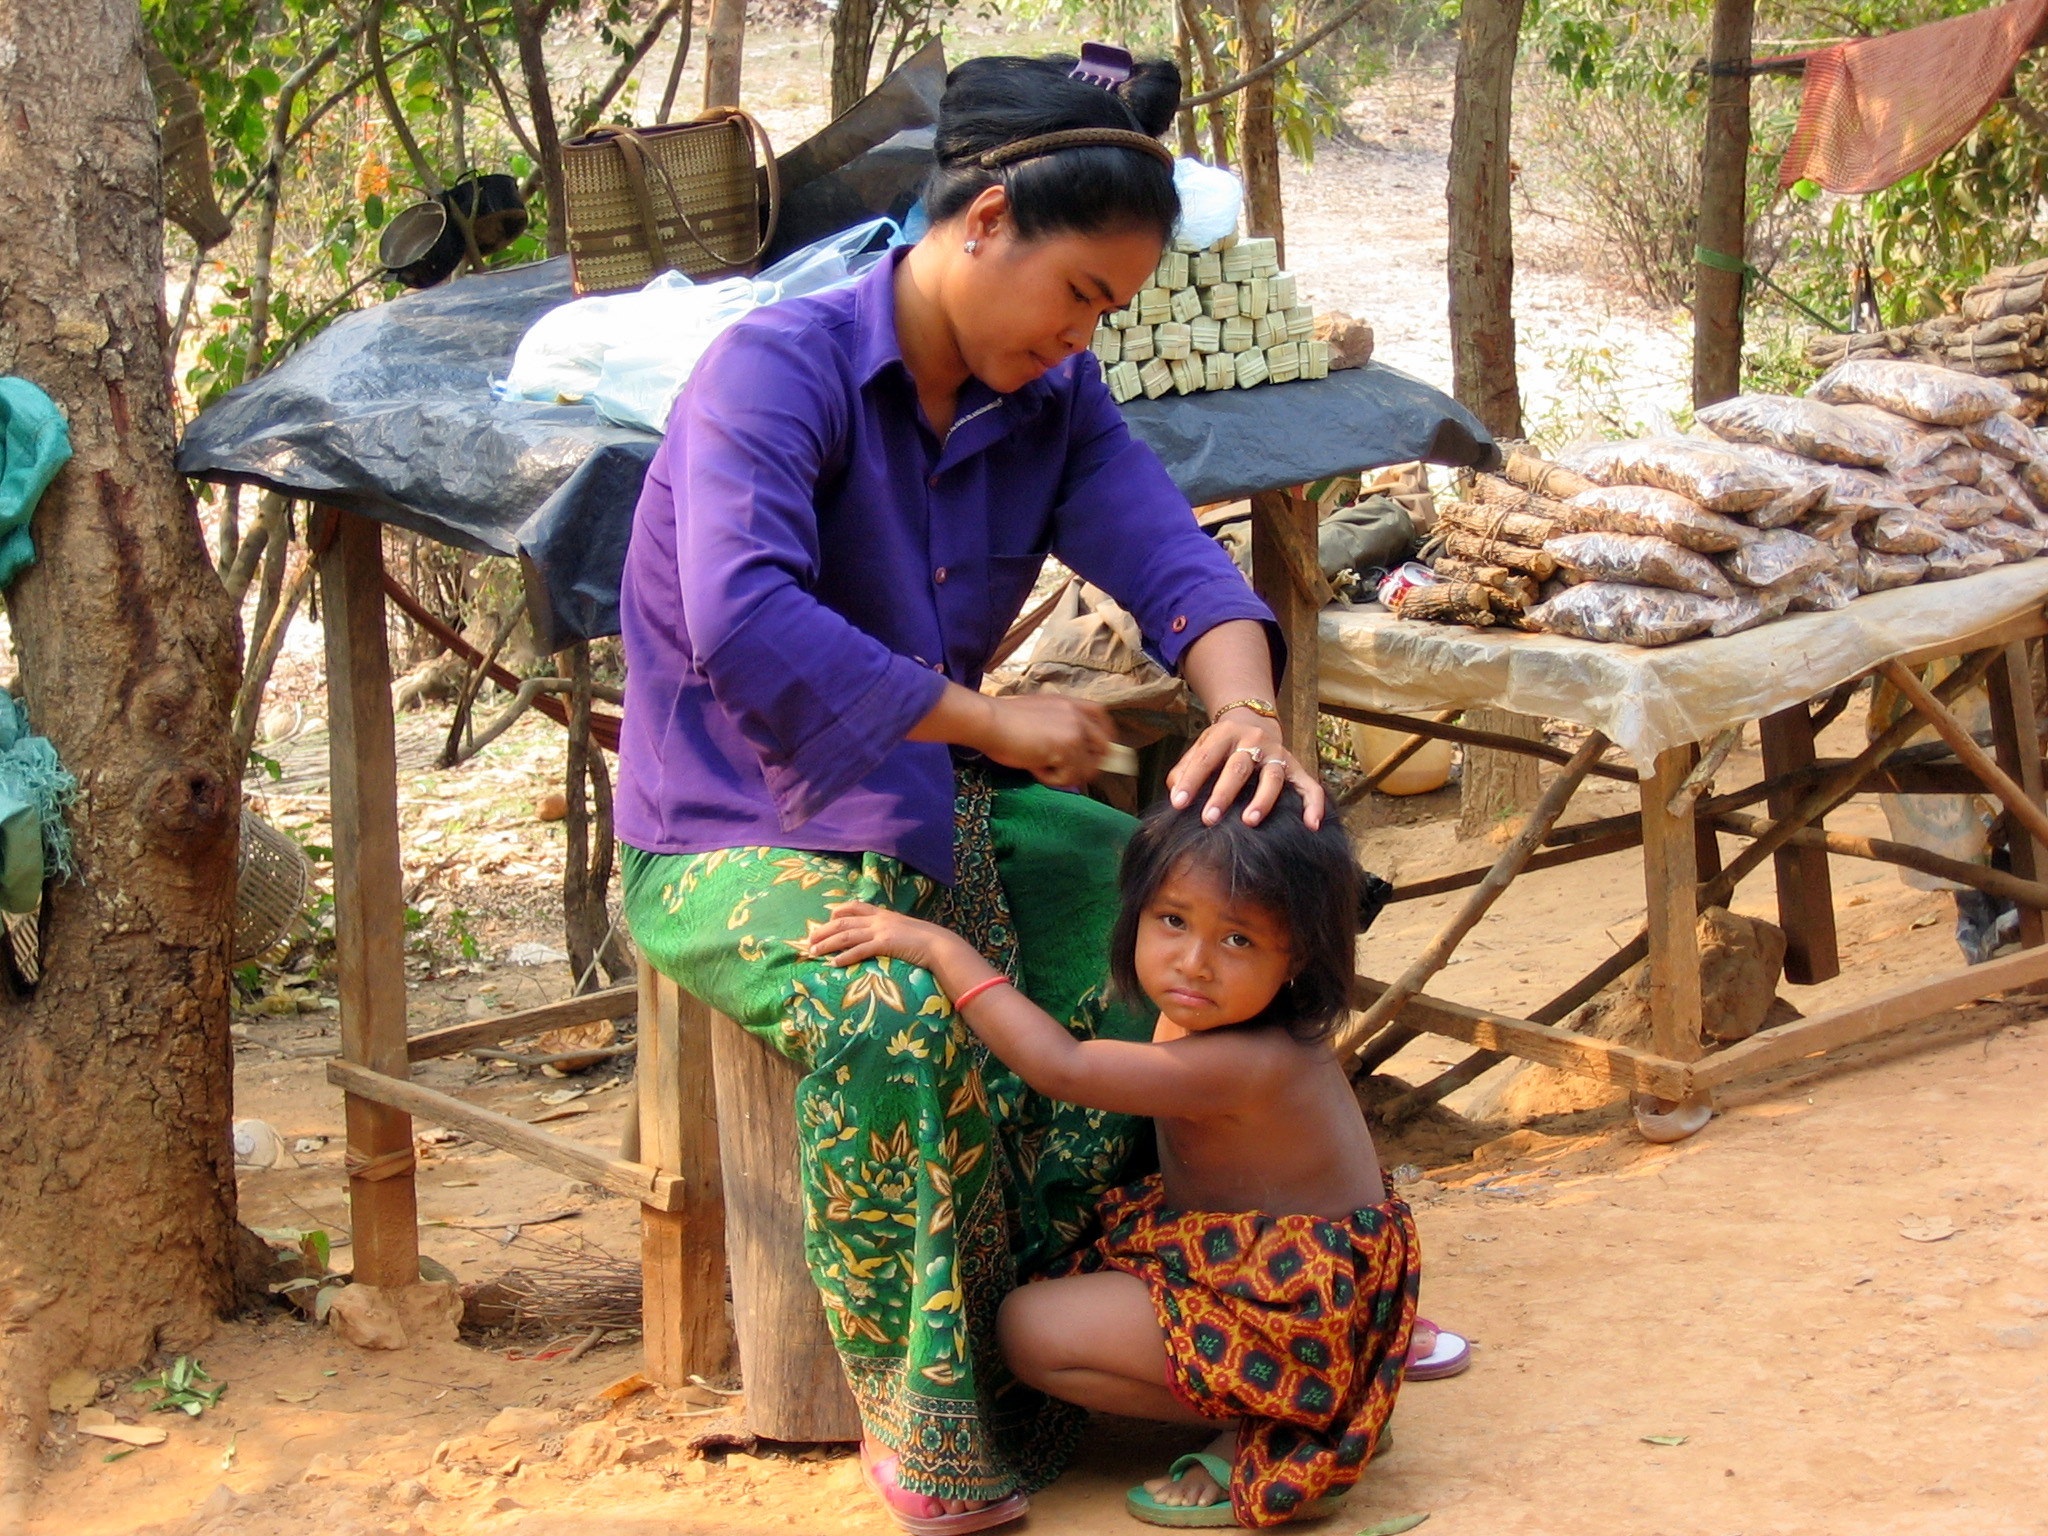
people, play, vacation, jungle, asia, child, comb, body care, child welfare